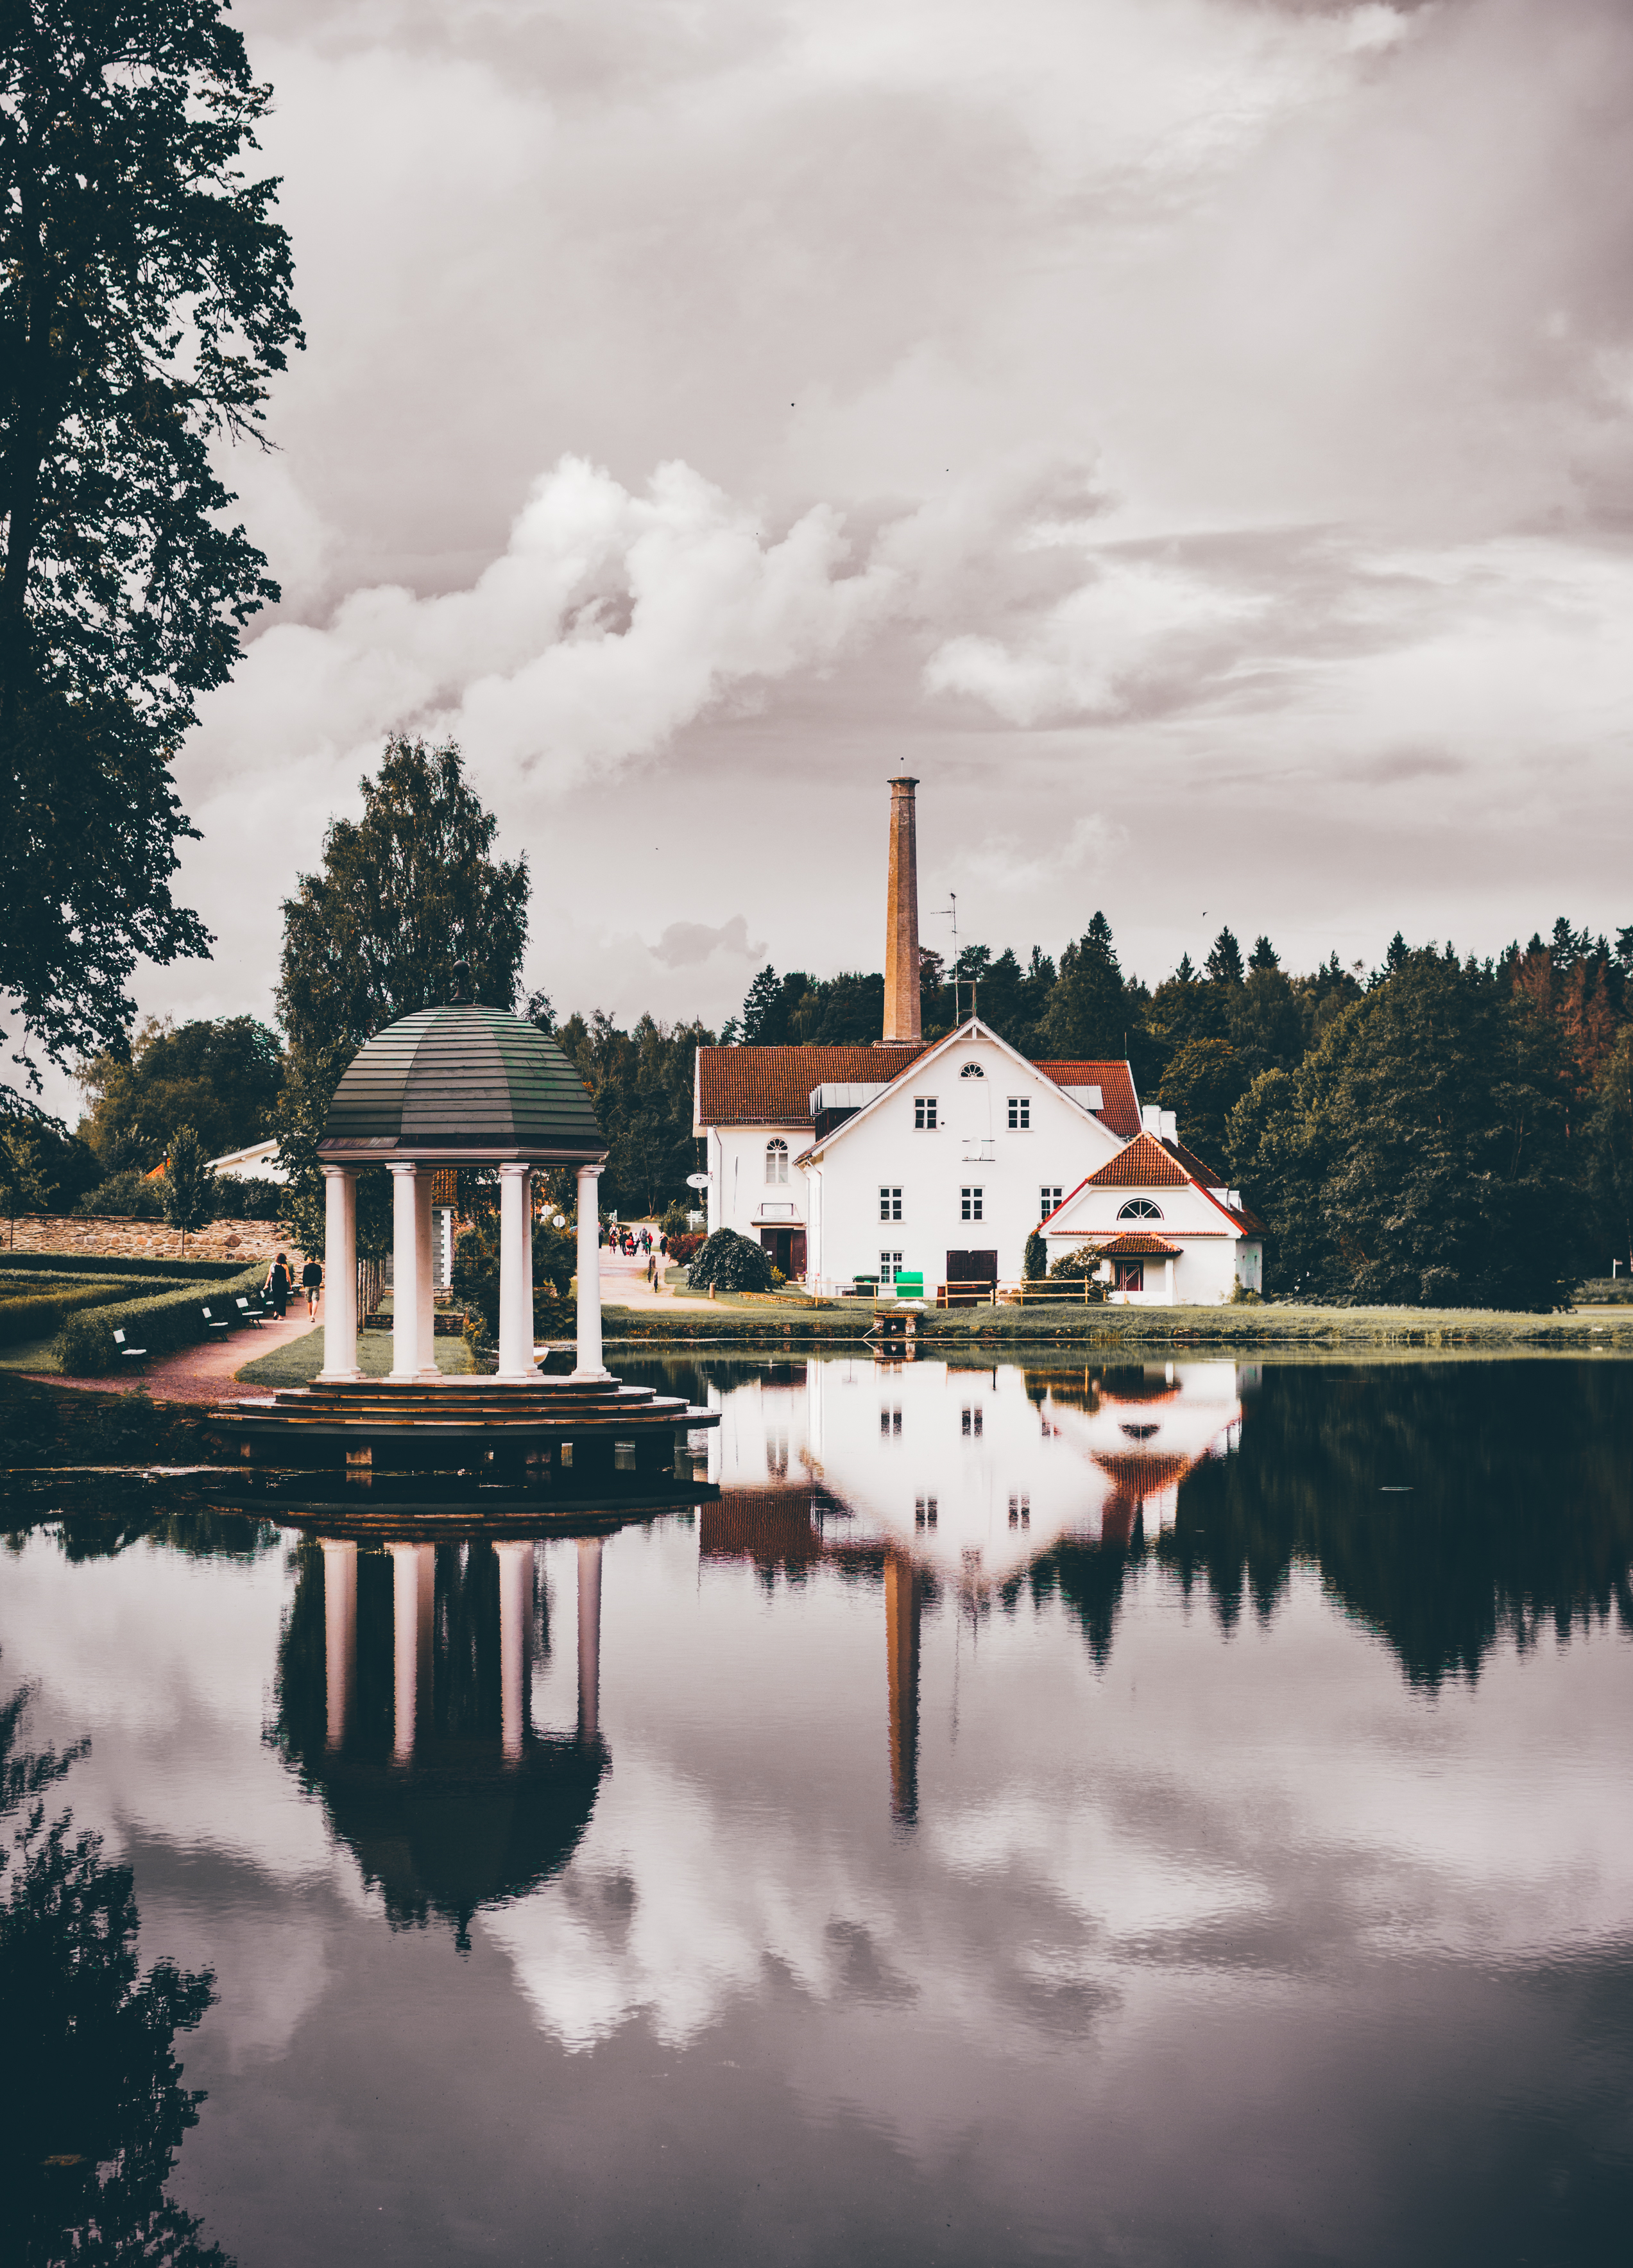
sky, reflection, nature, cloud, water, tree, winter, house, morning, river, season, evening, lake, cityscape, dusk, snow